Politics of Kiribati

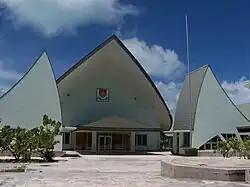
Maneaba ni Maungatabu, in Ambo (2000)

In a Westminster system, the unicameral House of Assembly ("Maneaba ni Maungatabu") has 45 members: 44 elected in single-seat and multi-seat constituencies; one appointed member from the Banaban community on Rabi Island in Fiji. The Attorney general was no longer an "ex officio" member. The elected members of the Maneaba ni Maungatabu serve four-year terms. The Speaker of the Maneaba ni Maungatabu is elected by the members of the Maneaba from outside of its membership. The total number of the Legisters is forty four from the island in Kiribati and one representative nominated from Rabi Council representing the people in Rabi island in Fiji.